The Wildlife Society

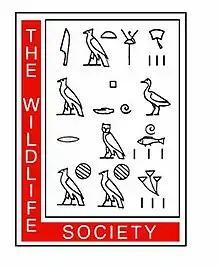

The Wildlife Society (TWS) is an international non-profit association involved in wildlife stewardship through science and education. The Wildlife Society works to improve wildlife conservation in North America by advancing the science of wildlife management, promoting continuing education of wildlife professionals, and advocating for sound, science-based wildlife policy. The organization also encourages professional growth through certification, peer-reviewed publications, conferences, and working groups.